Dasysyrphus pinastri

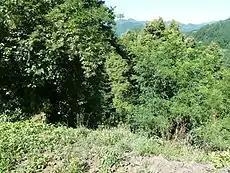
Habitat - Italy

Habitat: "Abies", "Picea" and "Pinus" conifer forest and conifer plantation, montane "Betula" woods. Arboreal, but descends to visit flowers of "Caltha", "Crataegus", "Crepis paludosa", "Euphorbia", "Fragaria", "Frangula alnus", "Galium", "Heracleum", "Hieracium", "Lonicera xylosteum", "Prunus spinosa", "Ranunculus", "Rosa rugosa", "Salix repens", "Sorbus aucuparia" and "Stellaria".